Académie des Sciences, Arts et Belles-Lettres de Caen

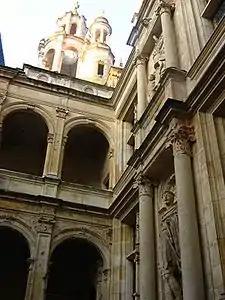
The Hôtel d'Escoville.

The Académie des Sciences, Arts et Belles-Lettres de Caen was founded in Caen (Normandy) by Jacques Moisant de Brieux in 1652.